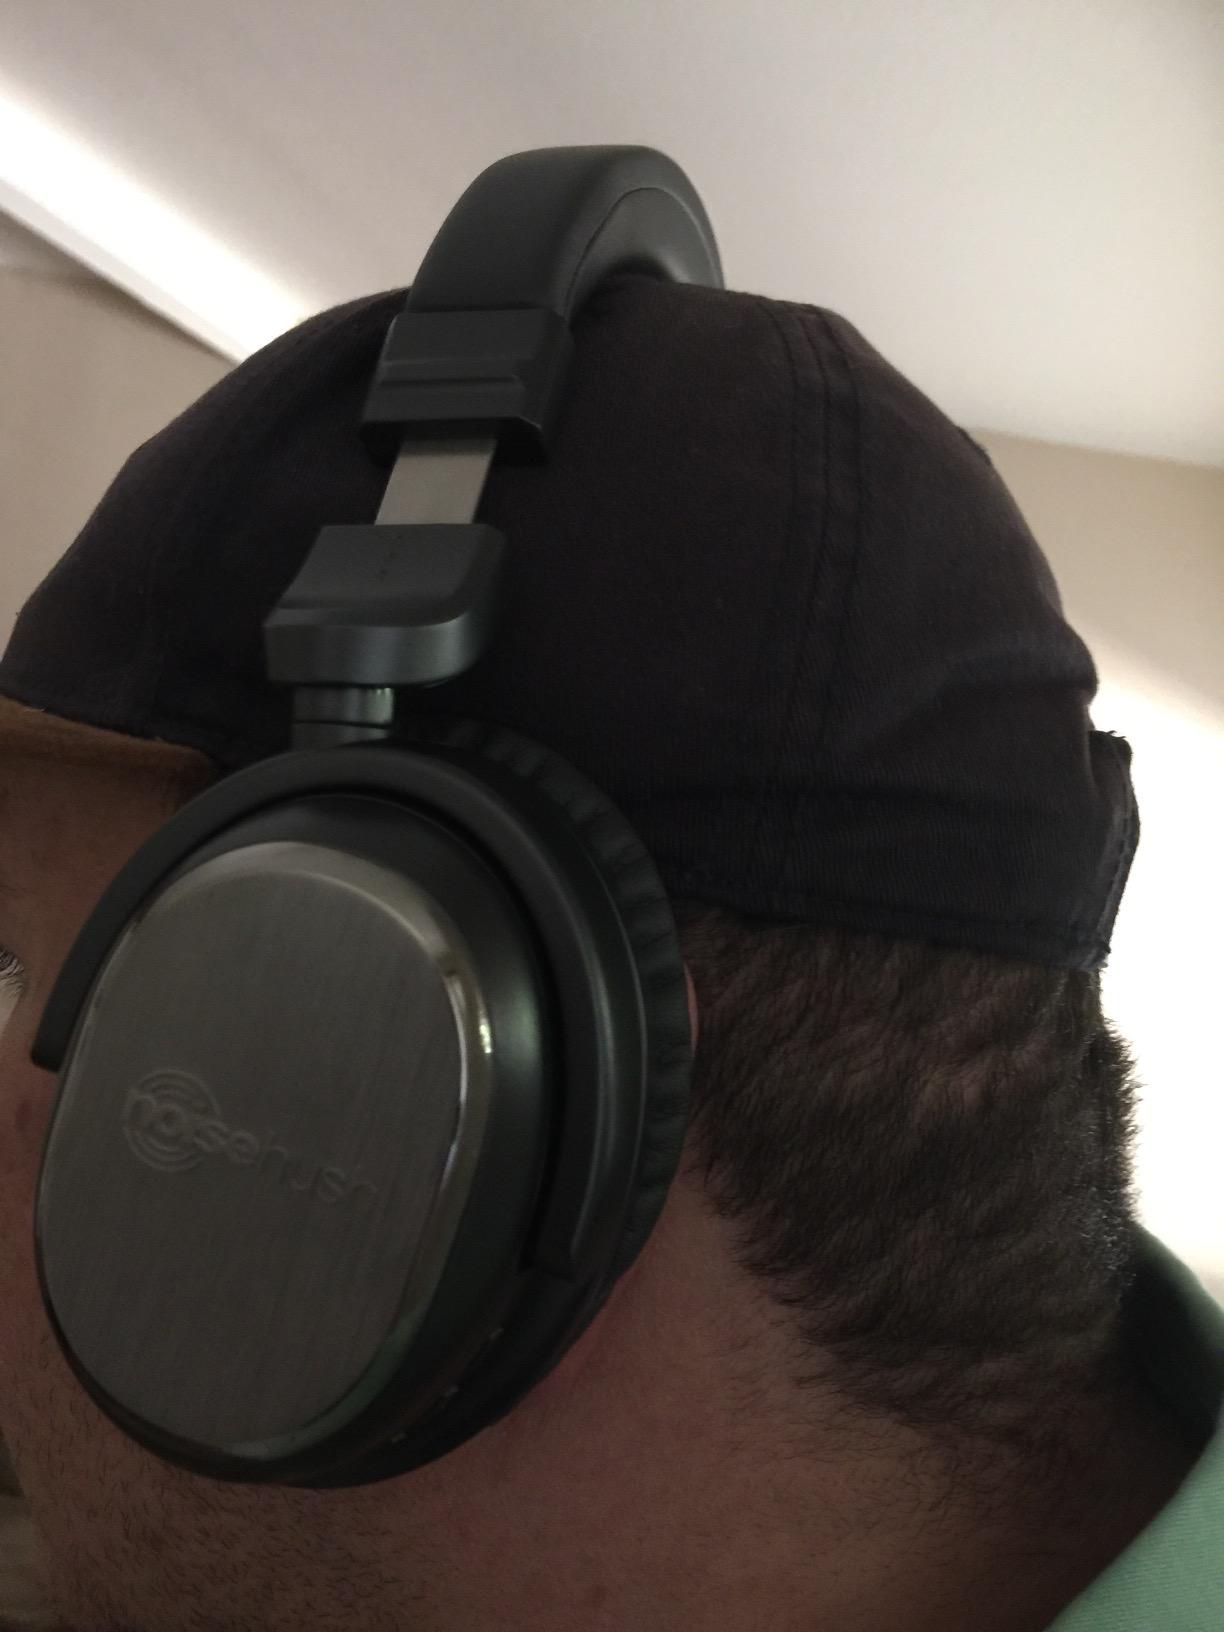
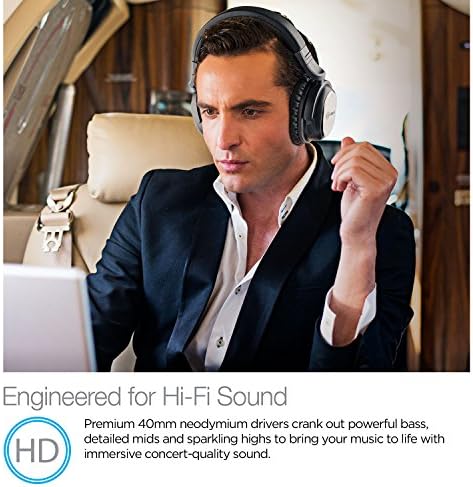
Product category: headphones
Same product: yes